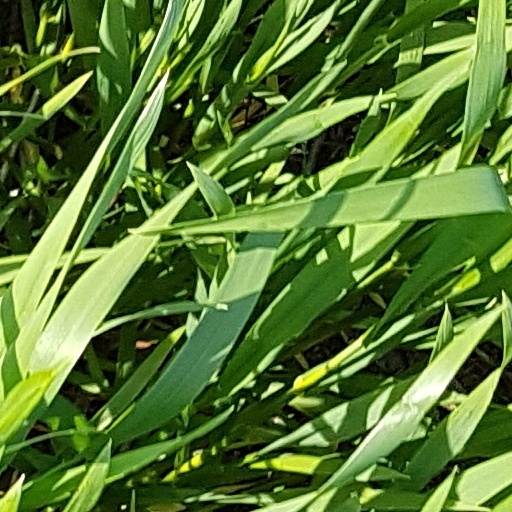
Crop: wheat